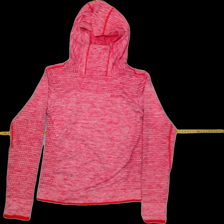
View: front
Type: Sweater
Category: Ladies
Brand: CRAFT
Colors: Pink
Material: 100%polyester
Pattern: Plain
Cut: Regular
Season: All
Trend: Sports
Stains: No
Price range: 100-150
Recommended usage: Reuse